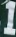
Number: 1